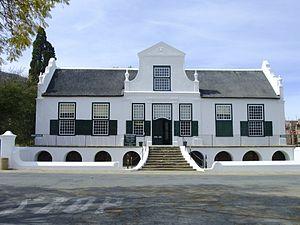
Graaff-Reinet est la quatrième plus ancienne ville d'Afrique du Sud. Elle est située à 759 m d'altitude dans la province du Cap-Oriental, sur un axe entre George et Bloemfontein. Son surnom est le joyau du désert du Karoo.